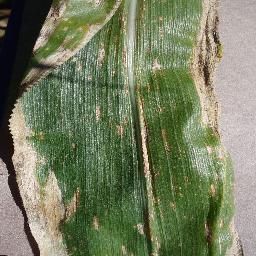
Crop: corn
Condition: (maize)_cercospora_spot_gray_spot